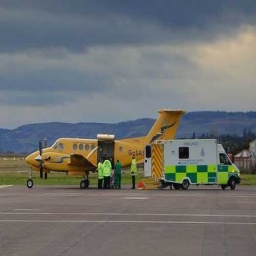
Label: ambulance